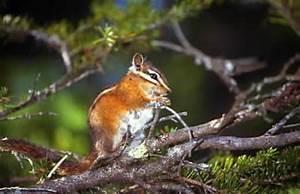
squirrel